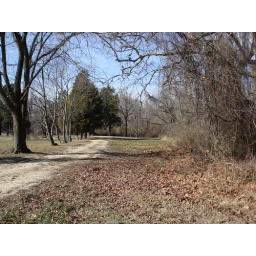
road in front of Barn towards river